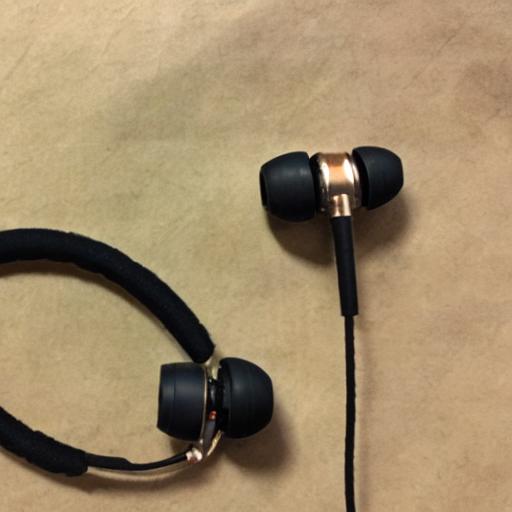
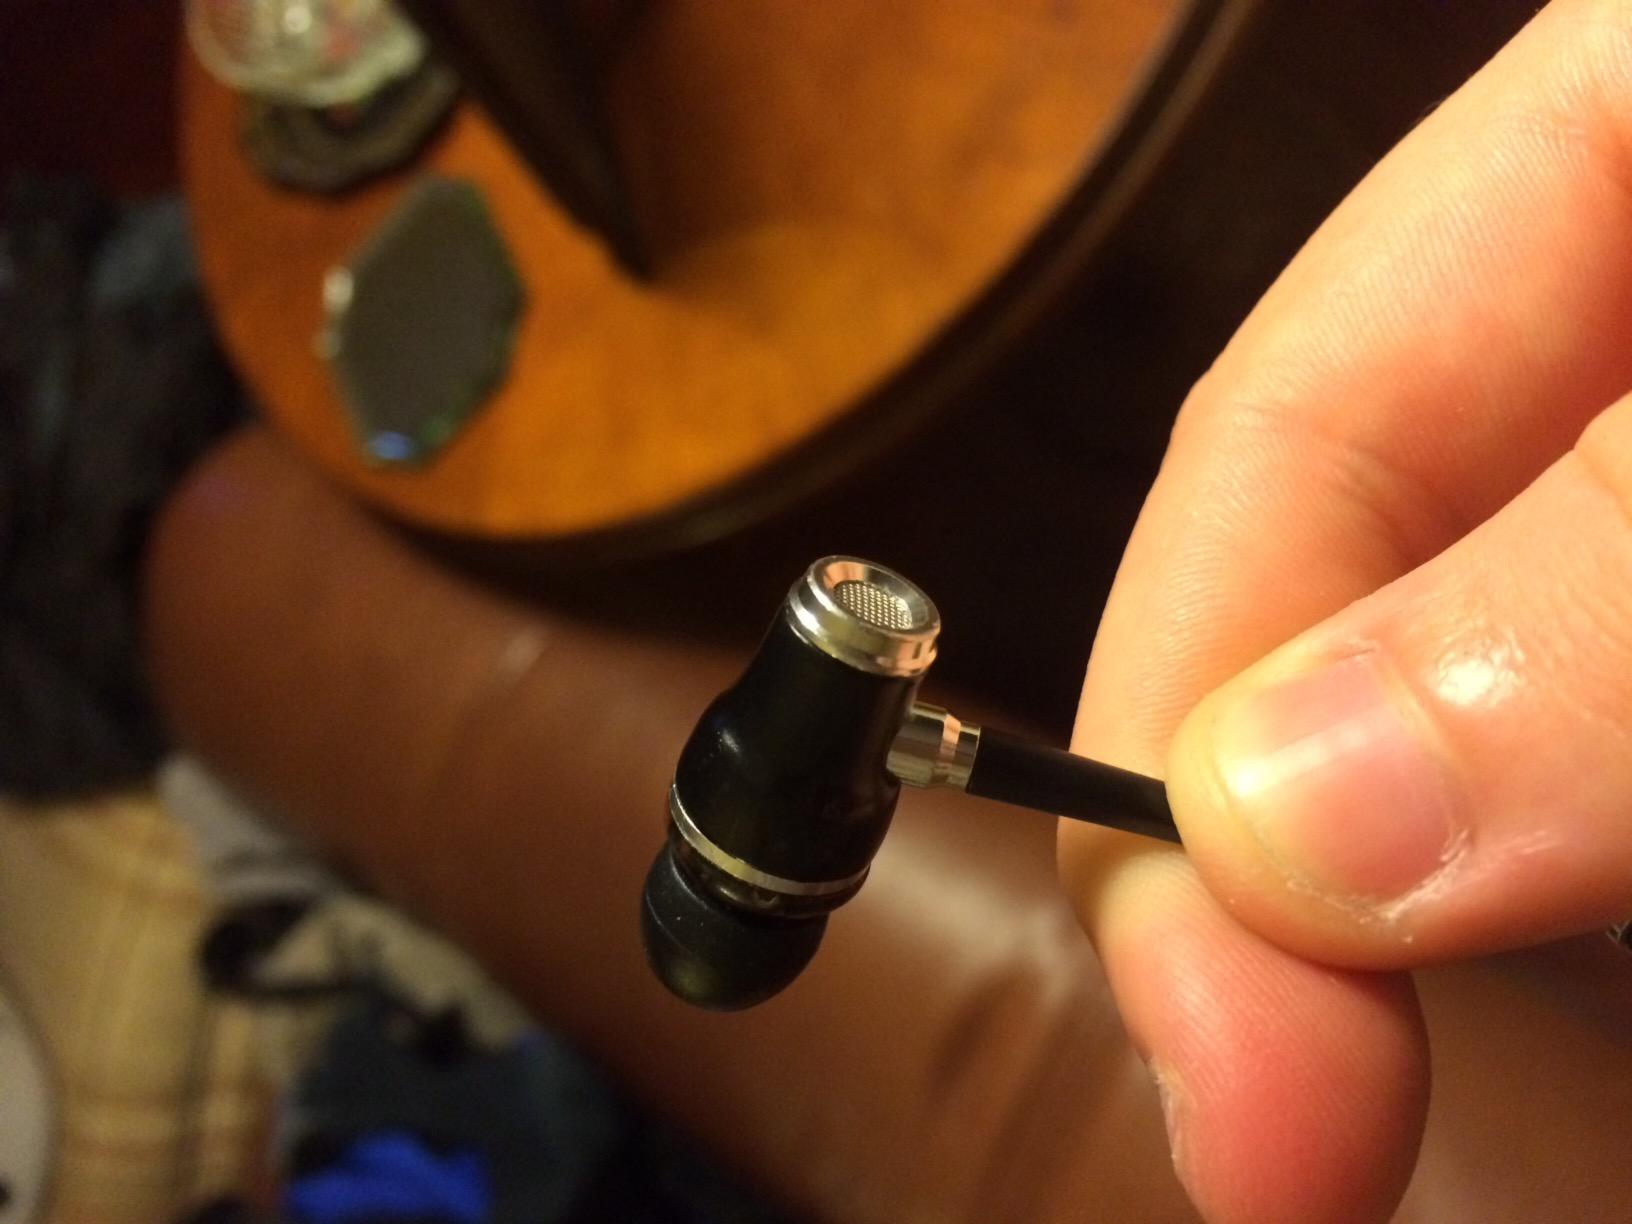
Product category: headphones
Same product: no